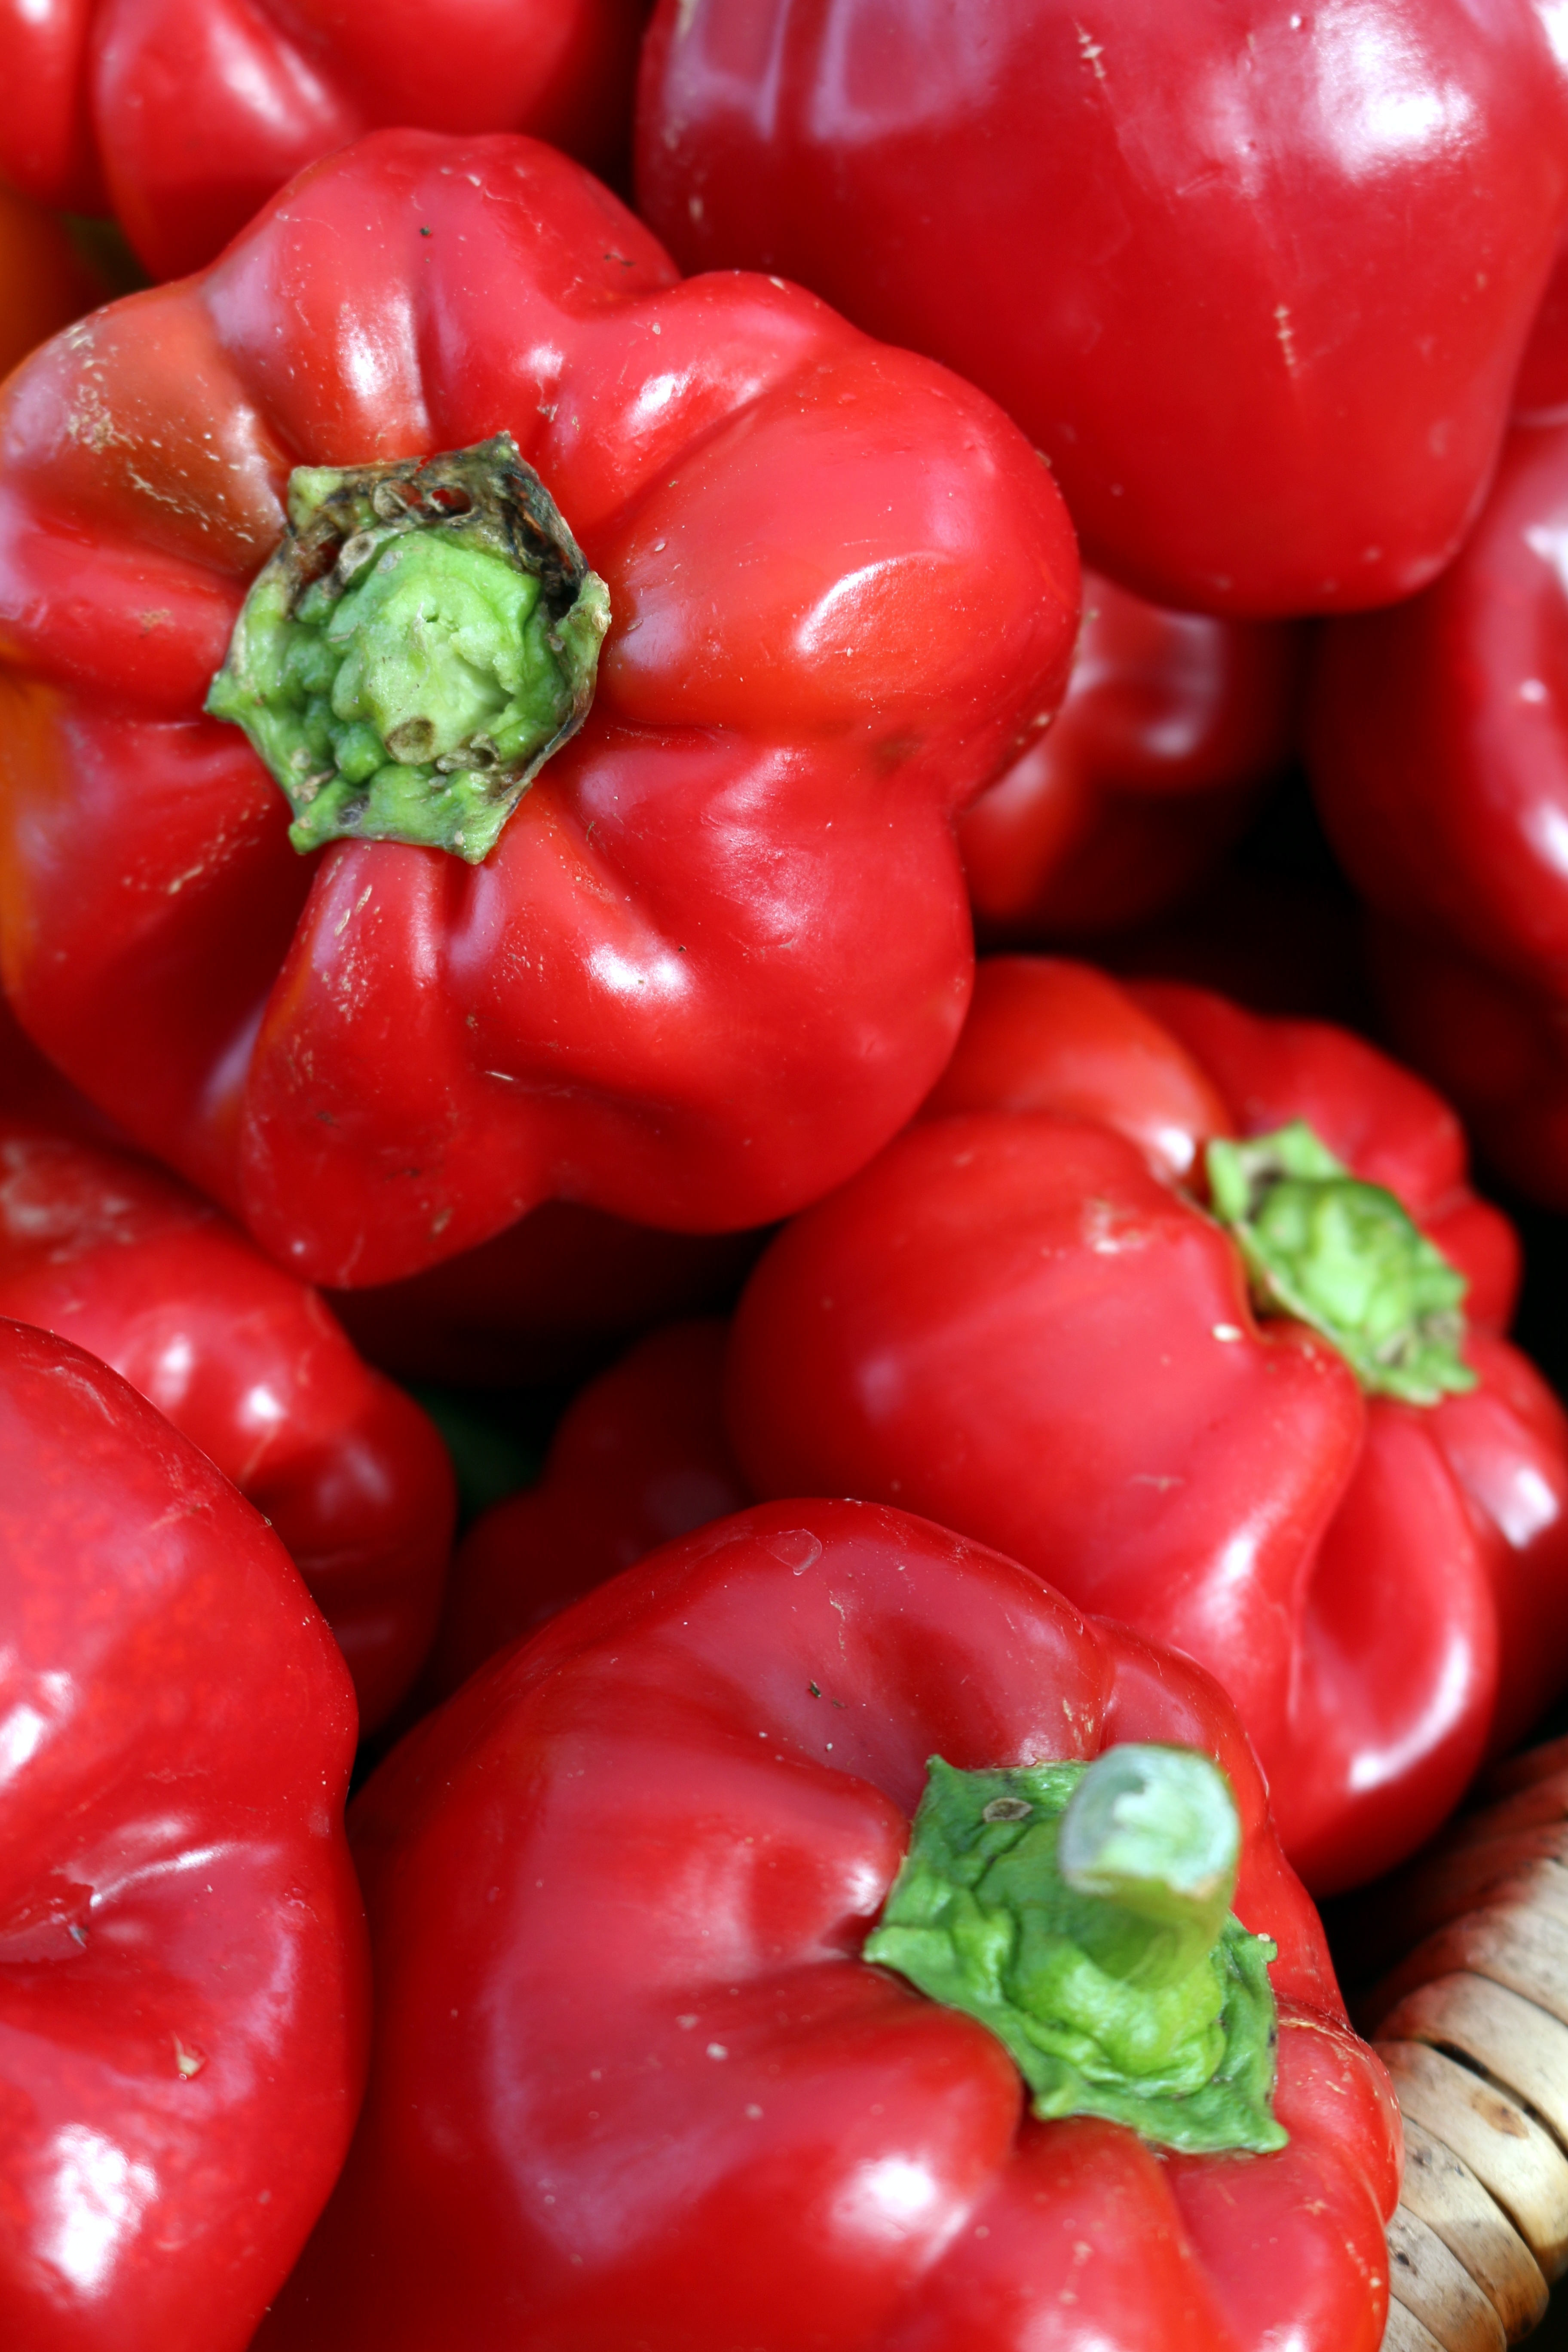
plant, fruit, food, pepper, red, cooking, ingredient, produce, vegetable, fresh, healthy, bell pepper, vegetarian, organic, flowering plant, land plant, peperoncini, bell peppers and chili peppers, pimiento, red bell pepper